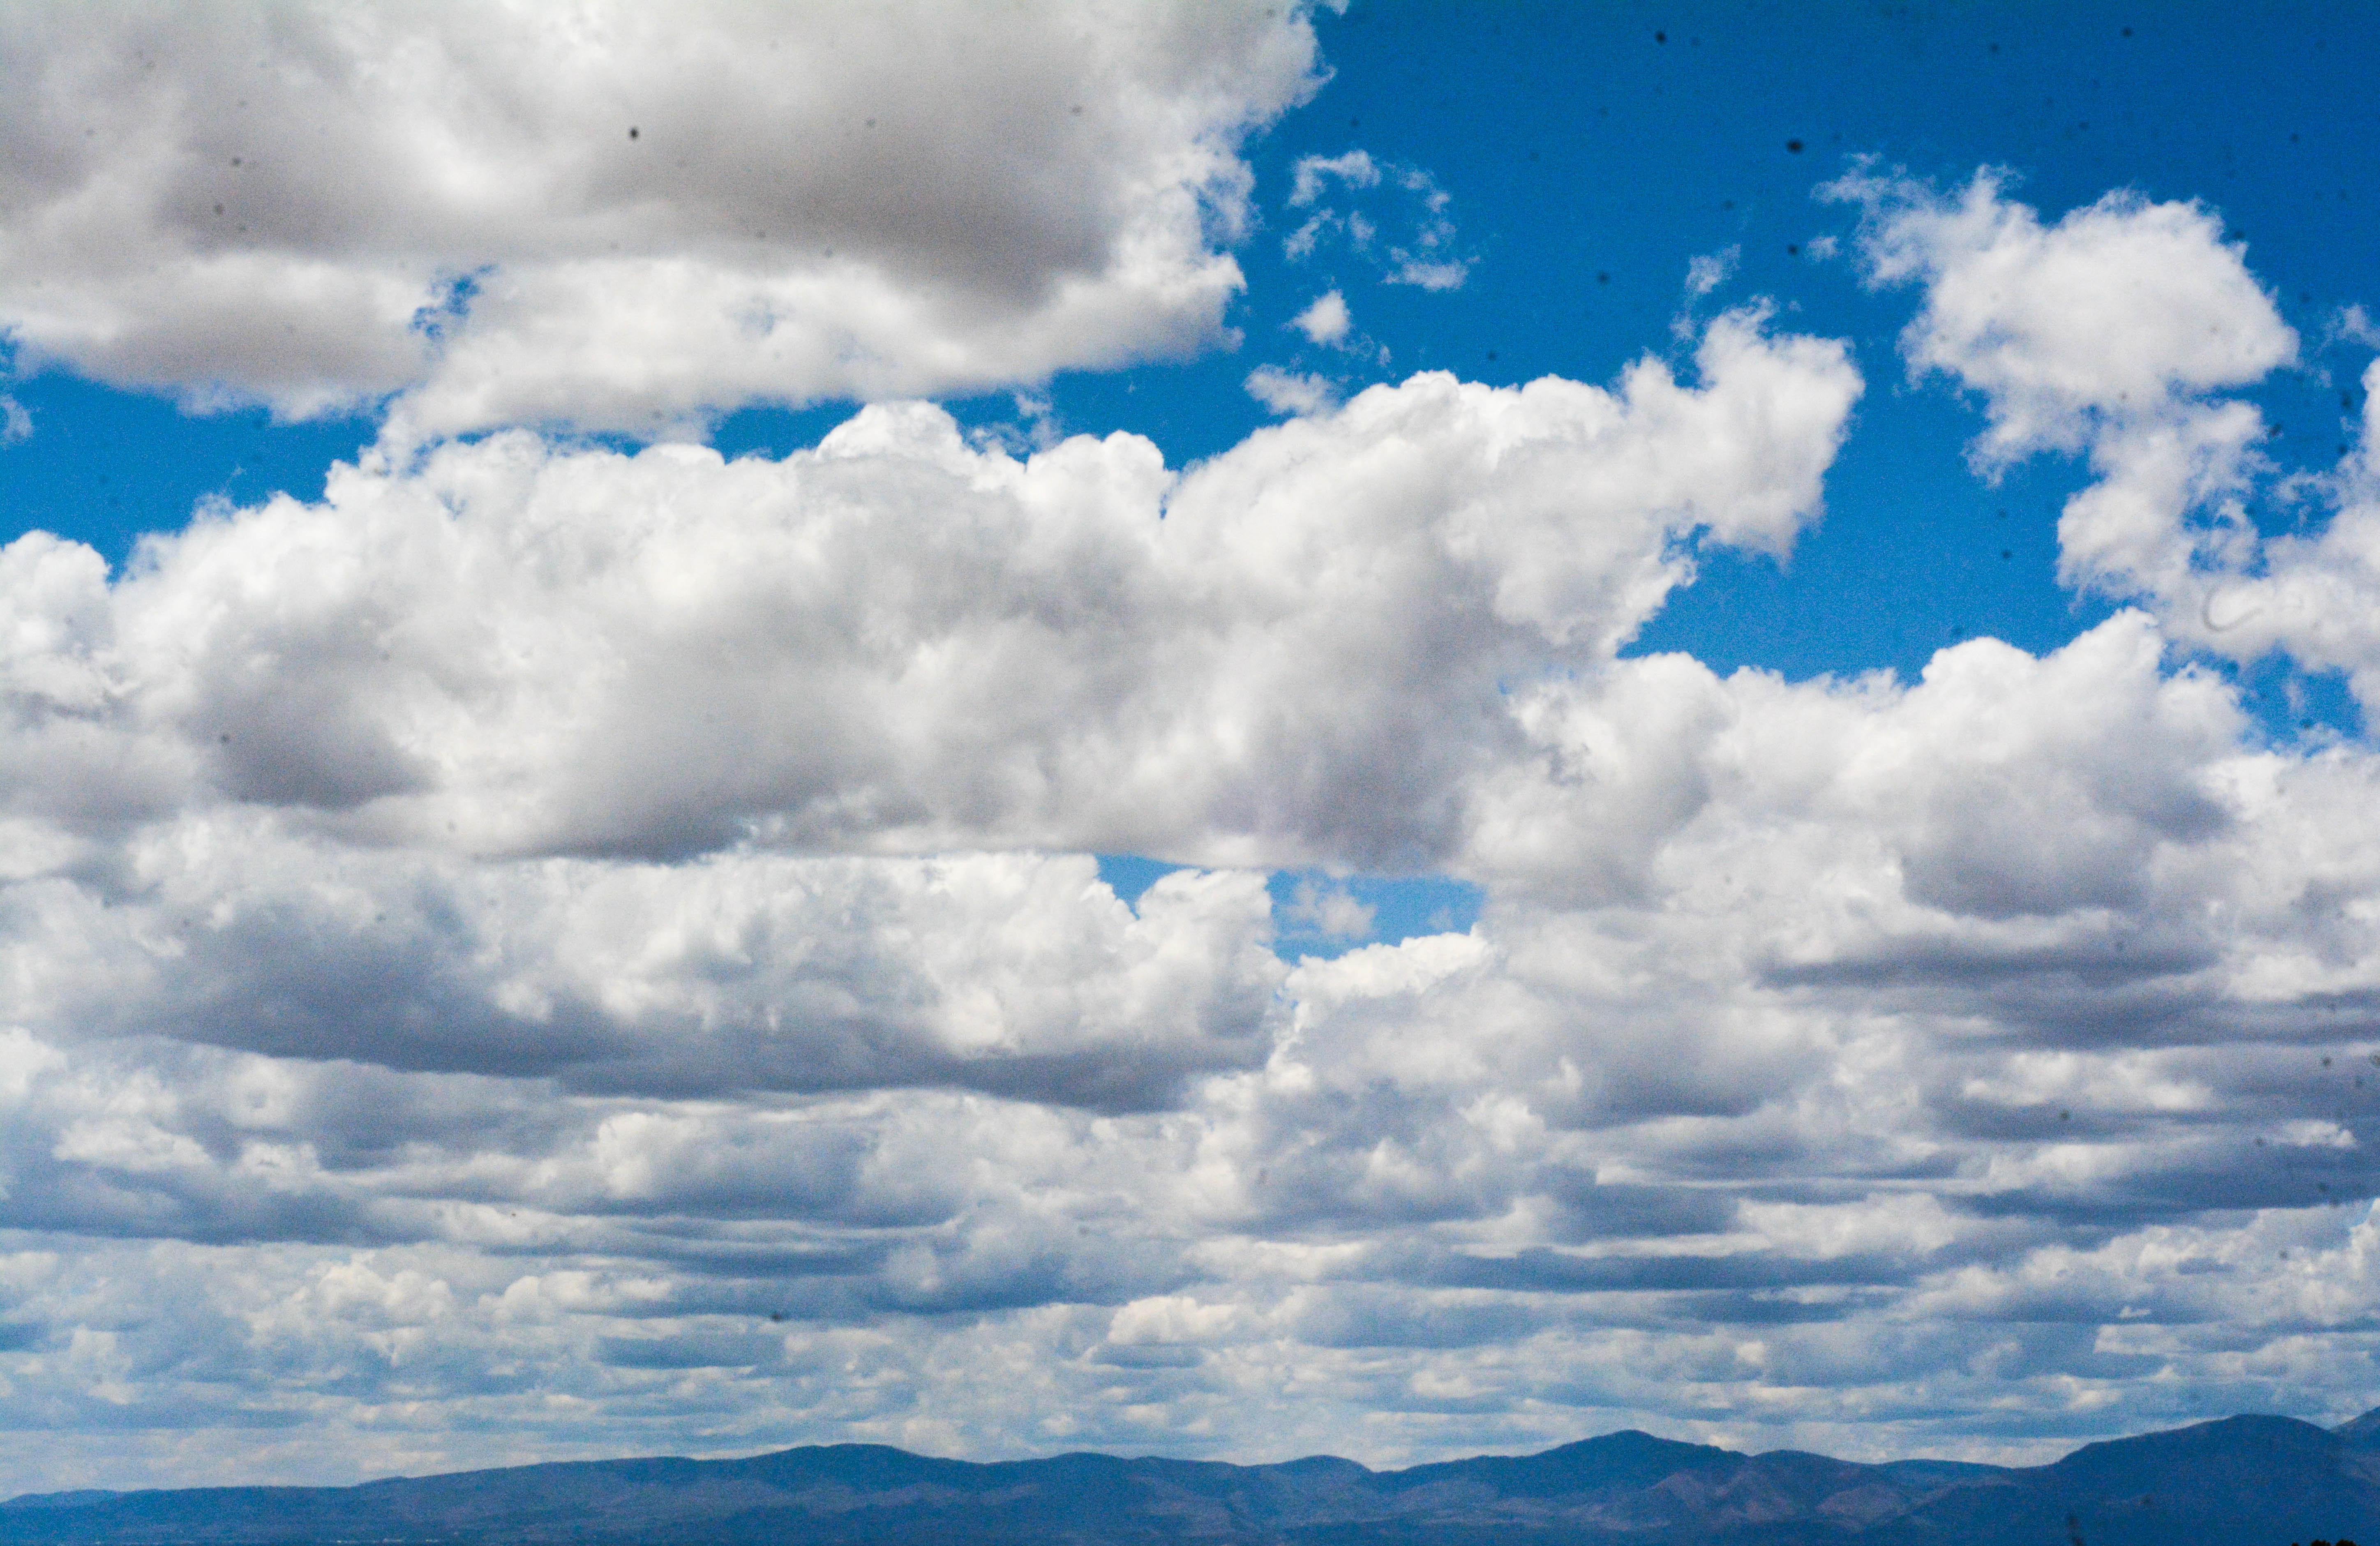
horizon, cloud, sky, atmosphere, daytime, cumulus, blue, grassland, santafe, truchas, northernnewmexico, pueblosantafe, meteorological phenomenon